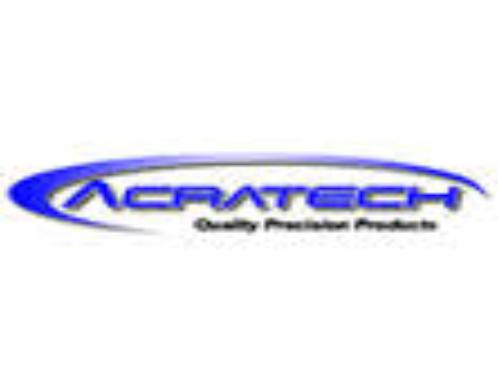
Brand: Acratech
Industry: Others